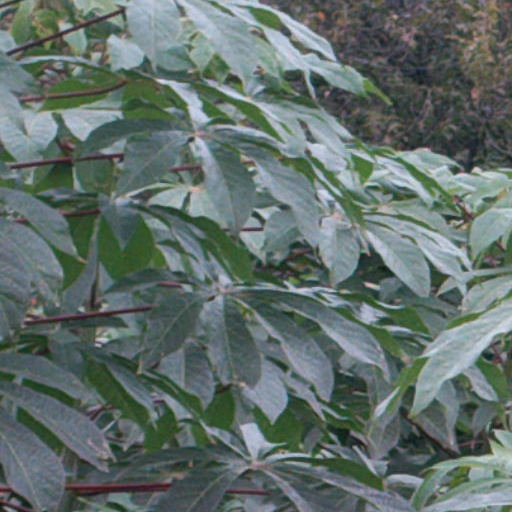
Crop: cassava